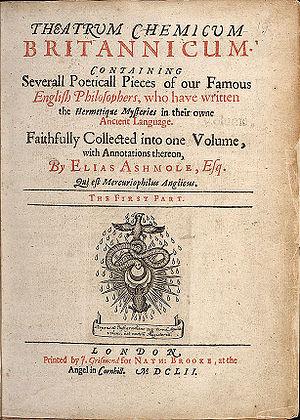
Un recueil alchimique est une compilation de textes alchimiques.